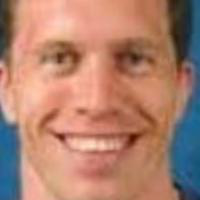
Age group: age 31-40